Cessna 310

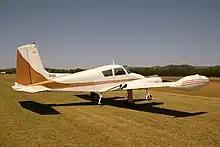
1957 Cessna 310B, with straight fin and overwing 'augmentor tube' exhaust system

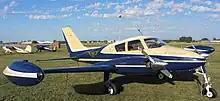
Cessna 310D with early rounded nose, swept-back vertical stabilizer and "tuna" style wingtip fuel tanks

The Cessna 310 was a common charter aircraft for the many air taxi firms that sprang up in the general aviation boom that followed World War II. The advantages of the Cessna 310 over its contemporaries, such as the Piper PA-23, were its speed, operating costs and aftermarket modifications, such as the Robertson STOL kits that made it popular worldwide for its bush flying characteristics. It could use short runways, while at the same time carrying a large useful load of . or more, at speeds that were high for a twin engine piston aircraft.